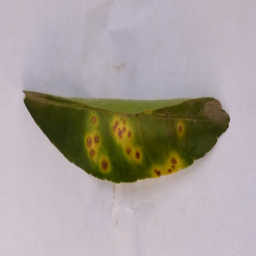
Plant part: leaf
Disease: canker